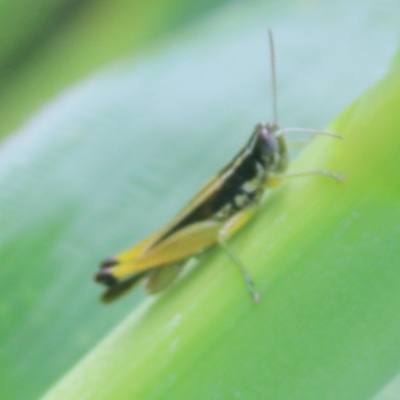
Crop: Maize
Condition: grasshoper